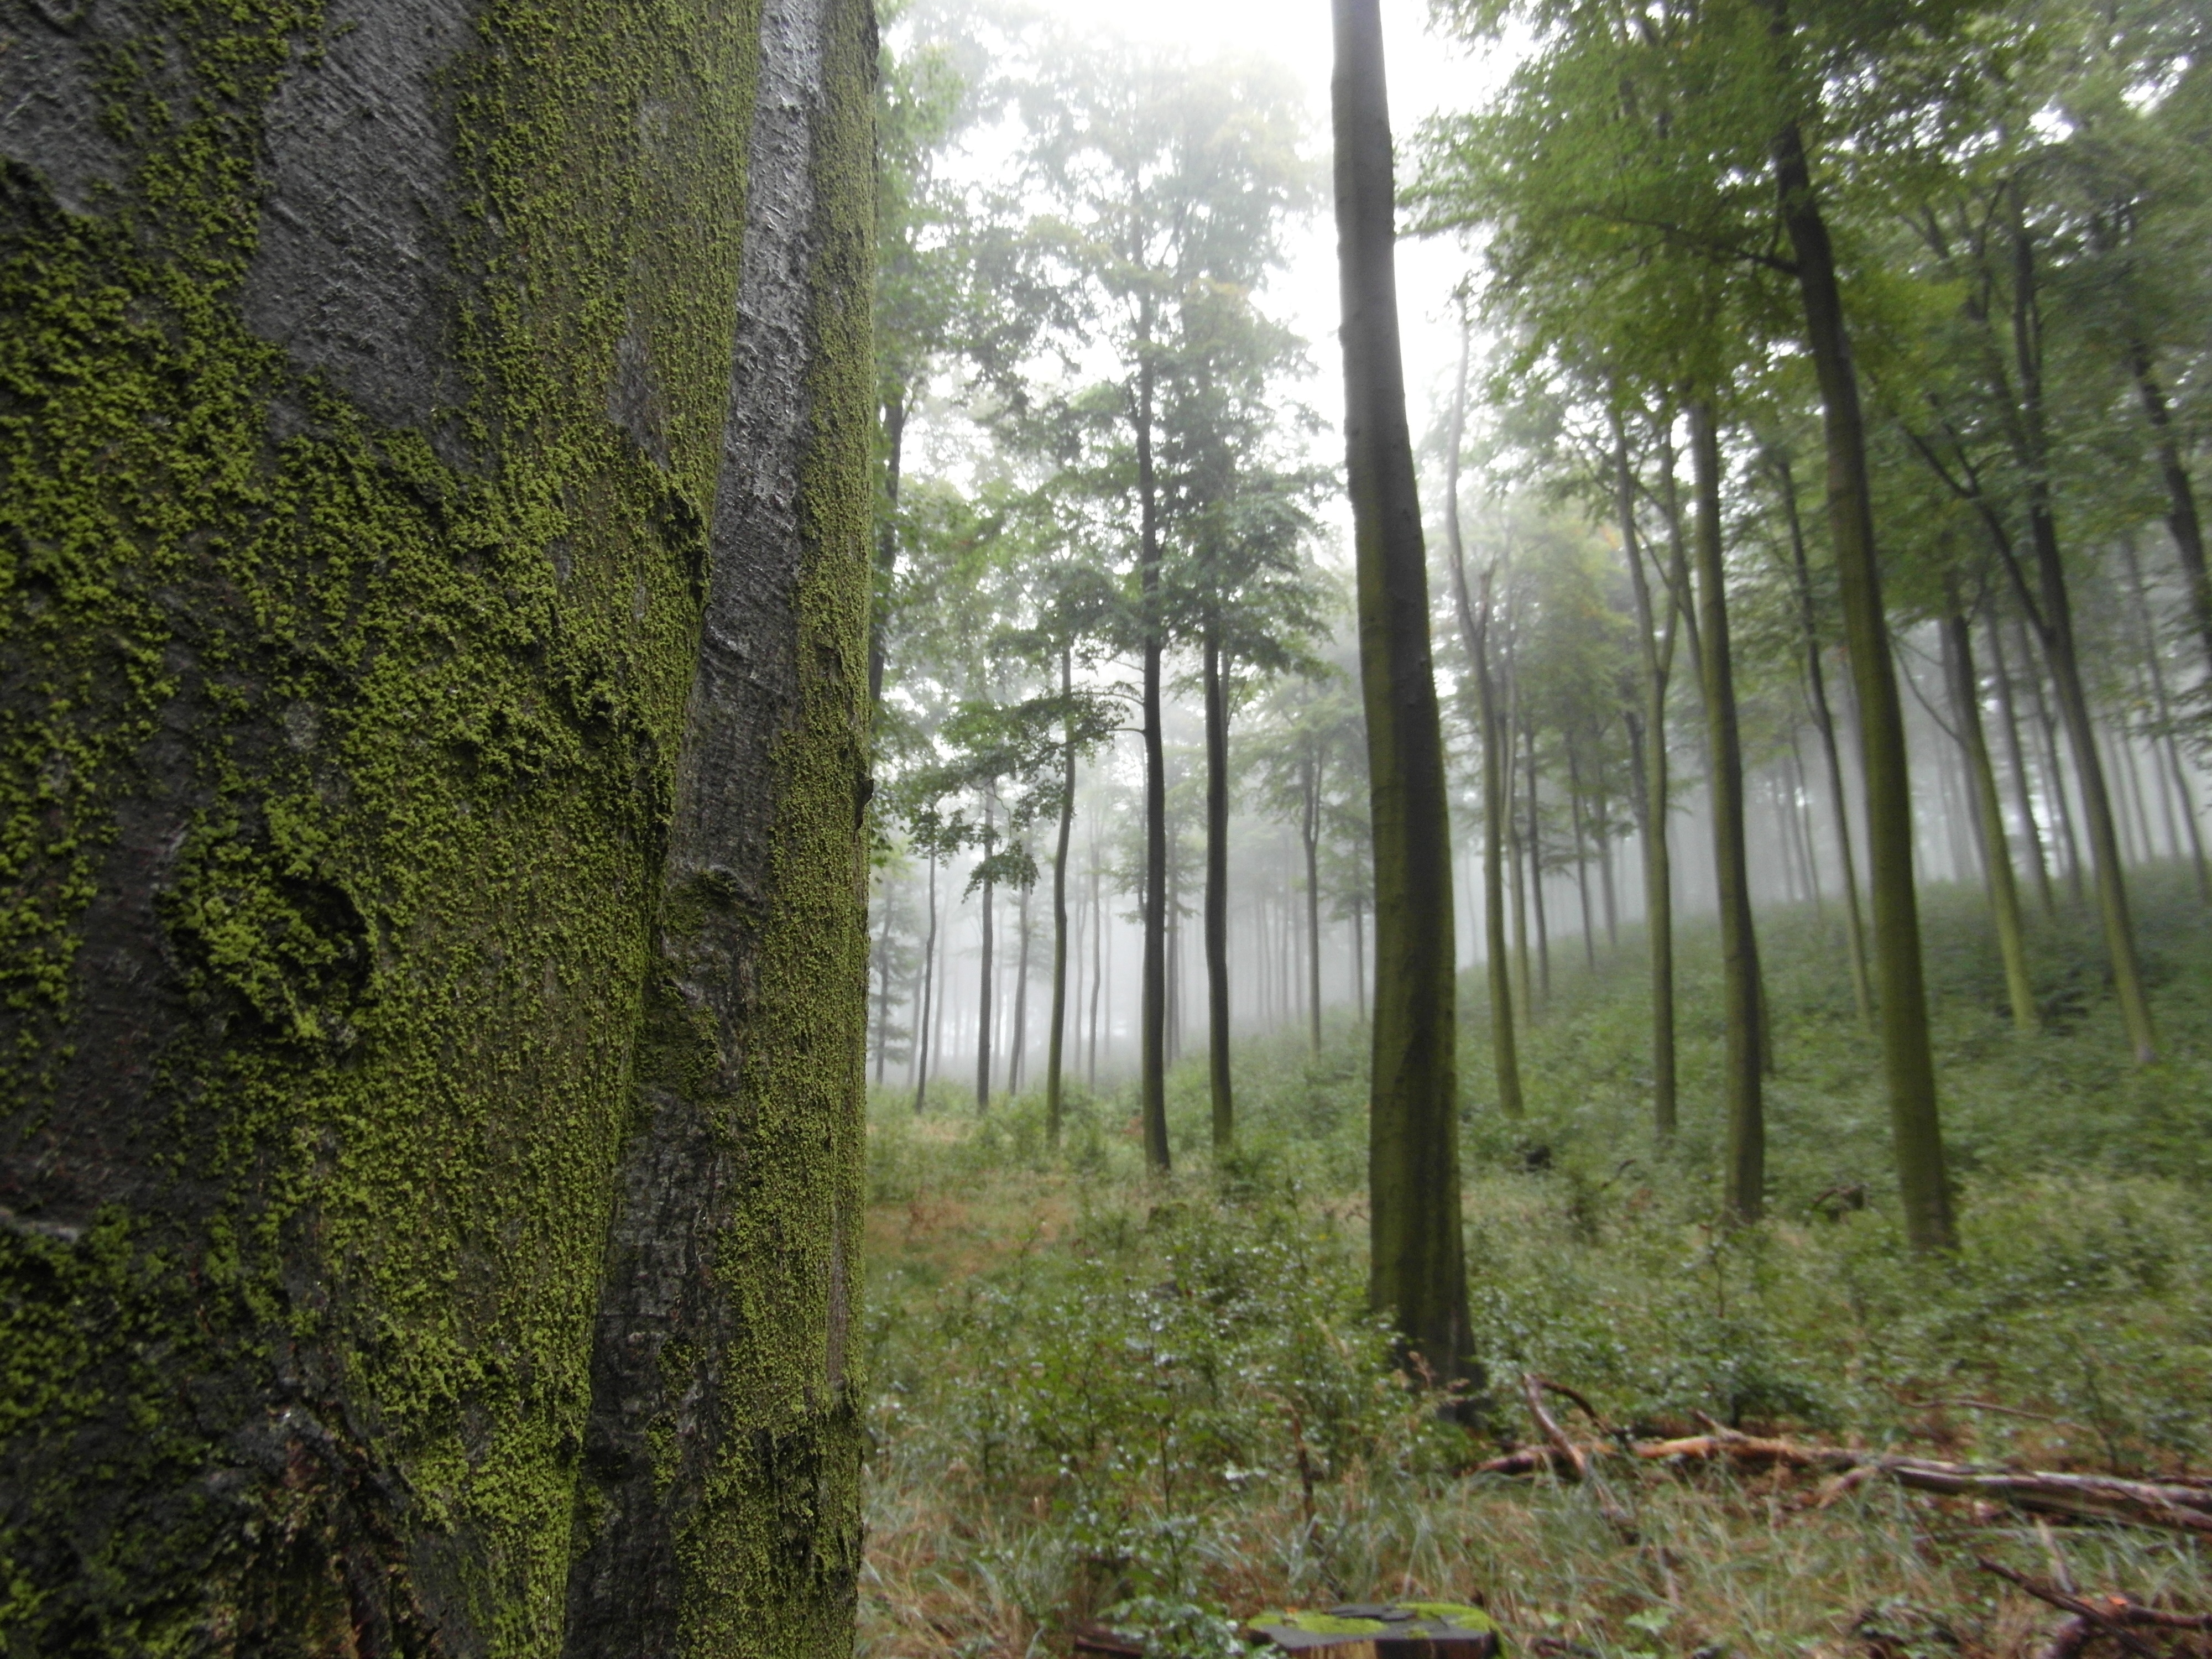
tree, nature, forest, cold, plant, fog, sunlight, trees, shrub, deciduous, plantation, grove, woodland, habitat, mood, ecosystem, colourless, biome, old growth forest, natural environment, woody plant, temperate broadleaf and mixed forest, temperate coniferous forest